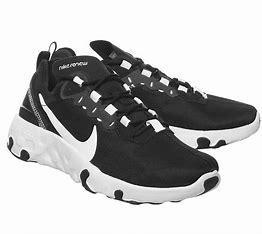
Brand: Nike
Model: Renew Element 55